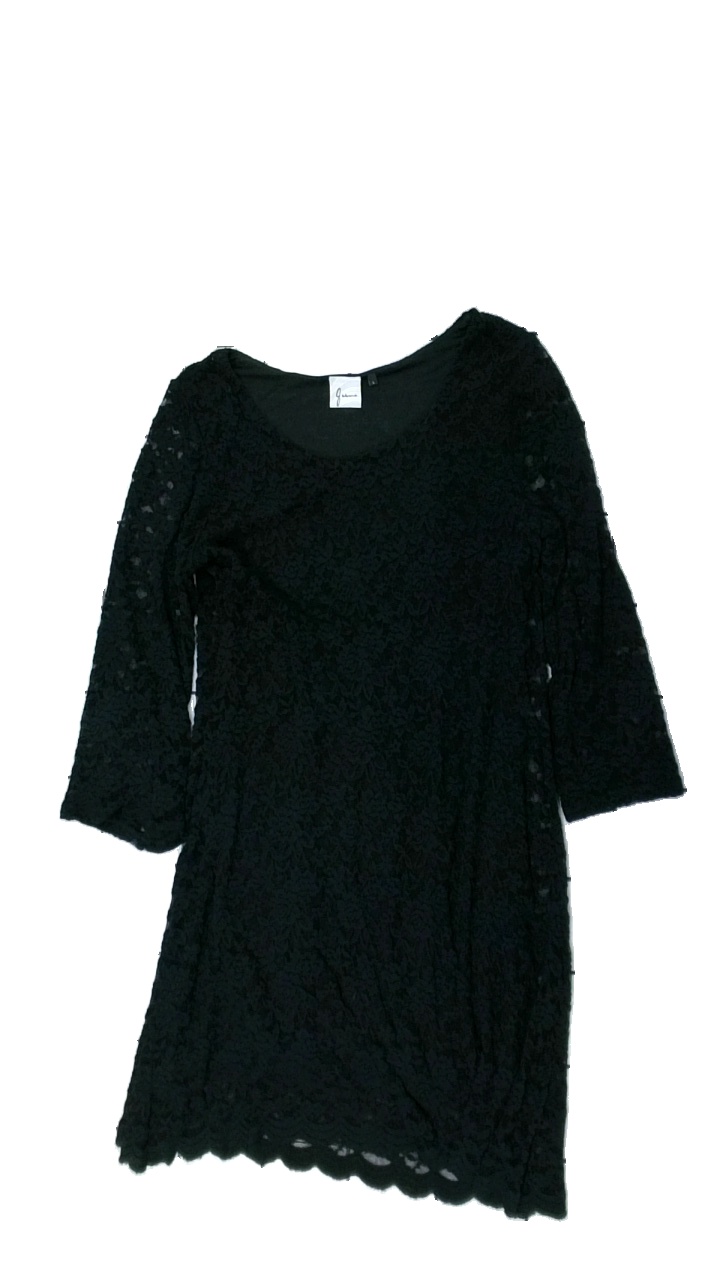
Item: Dress (Ladies)
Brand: ???
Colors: Black
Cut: Regular, Loose
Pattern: Lace
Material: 73% nylon, 27% viscose
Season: All
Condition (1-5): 3
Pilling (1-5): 3
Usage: Reuse
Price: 50-100